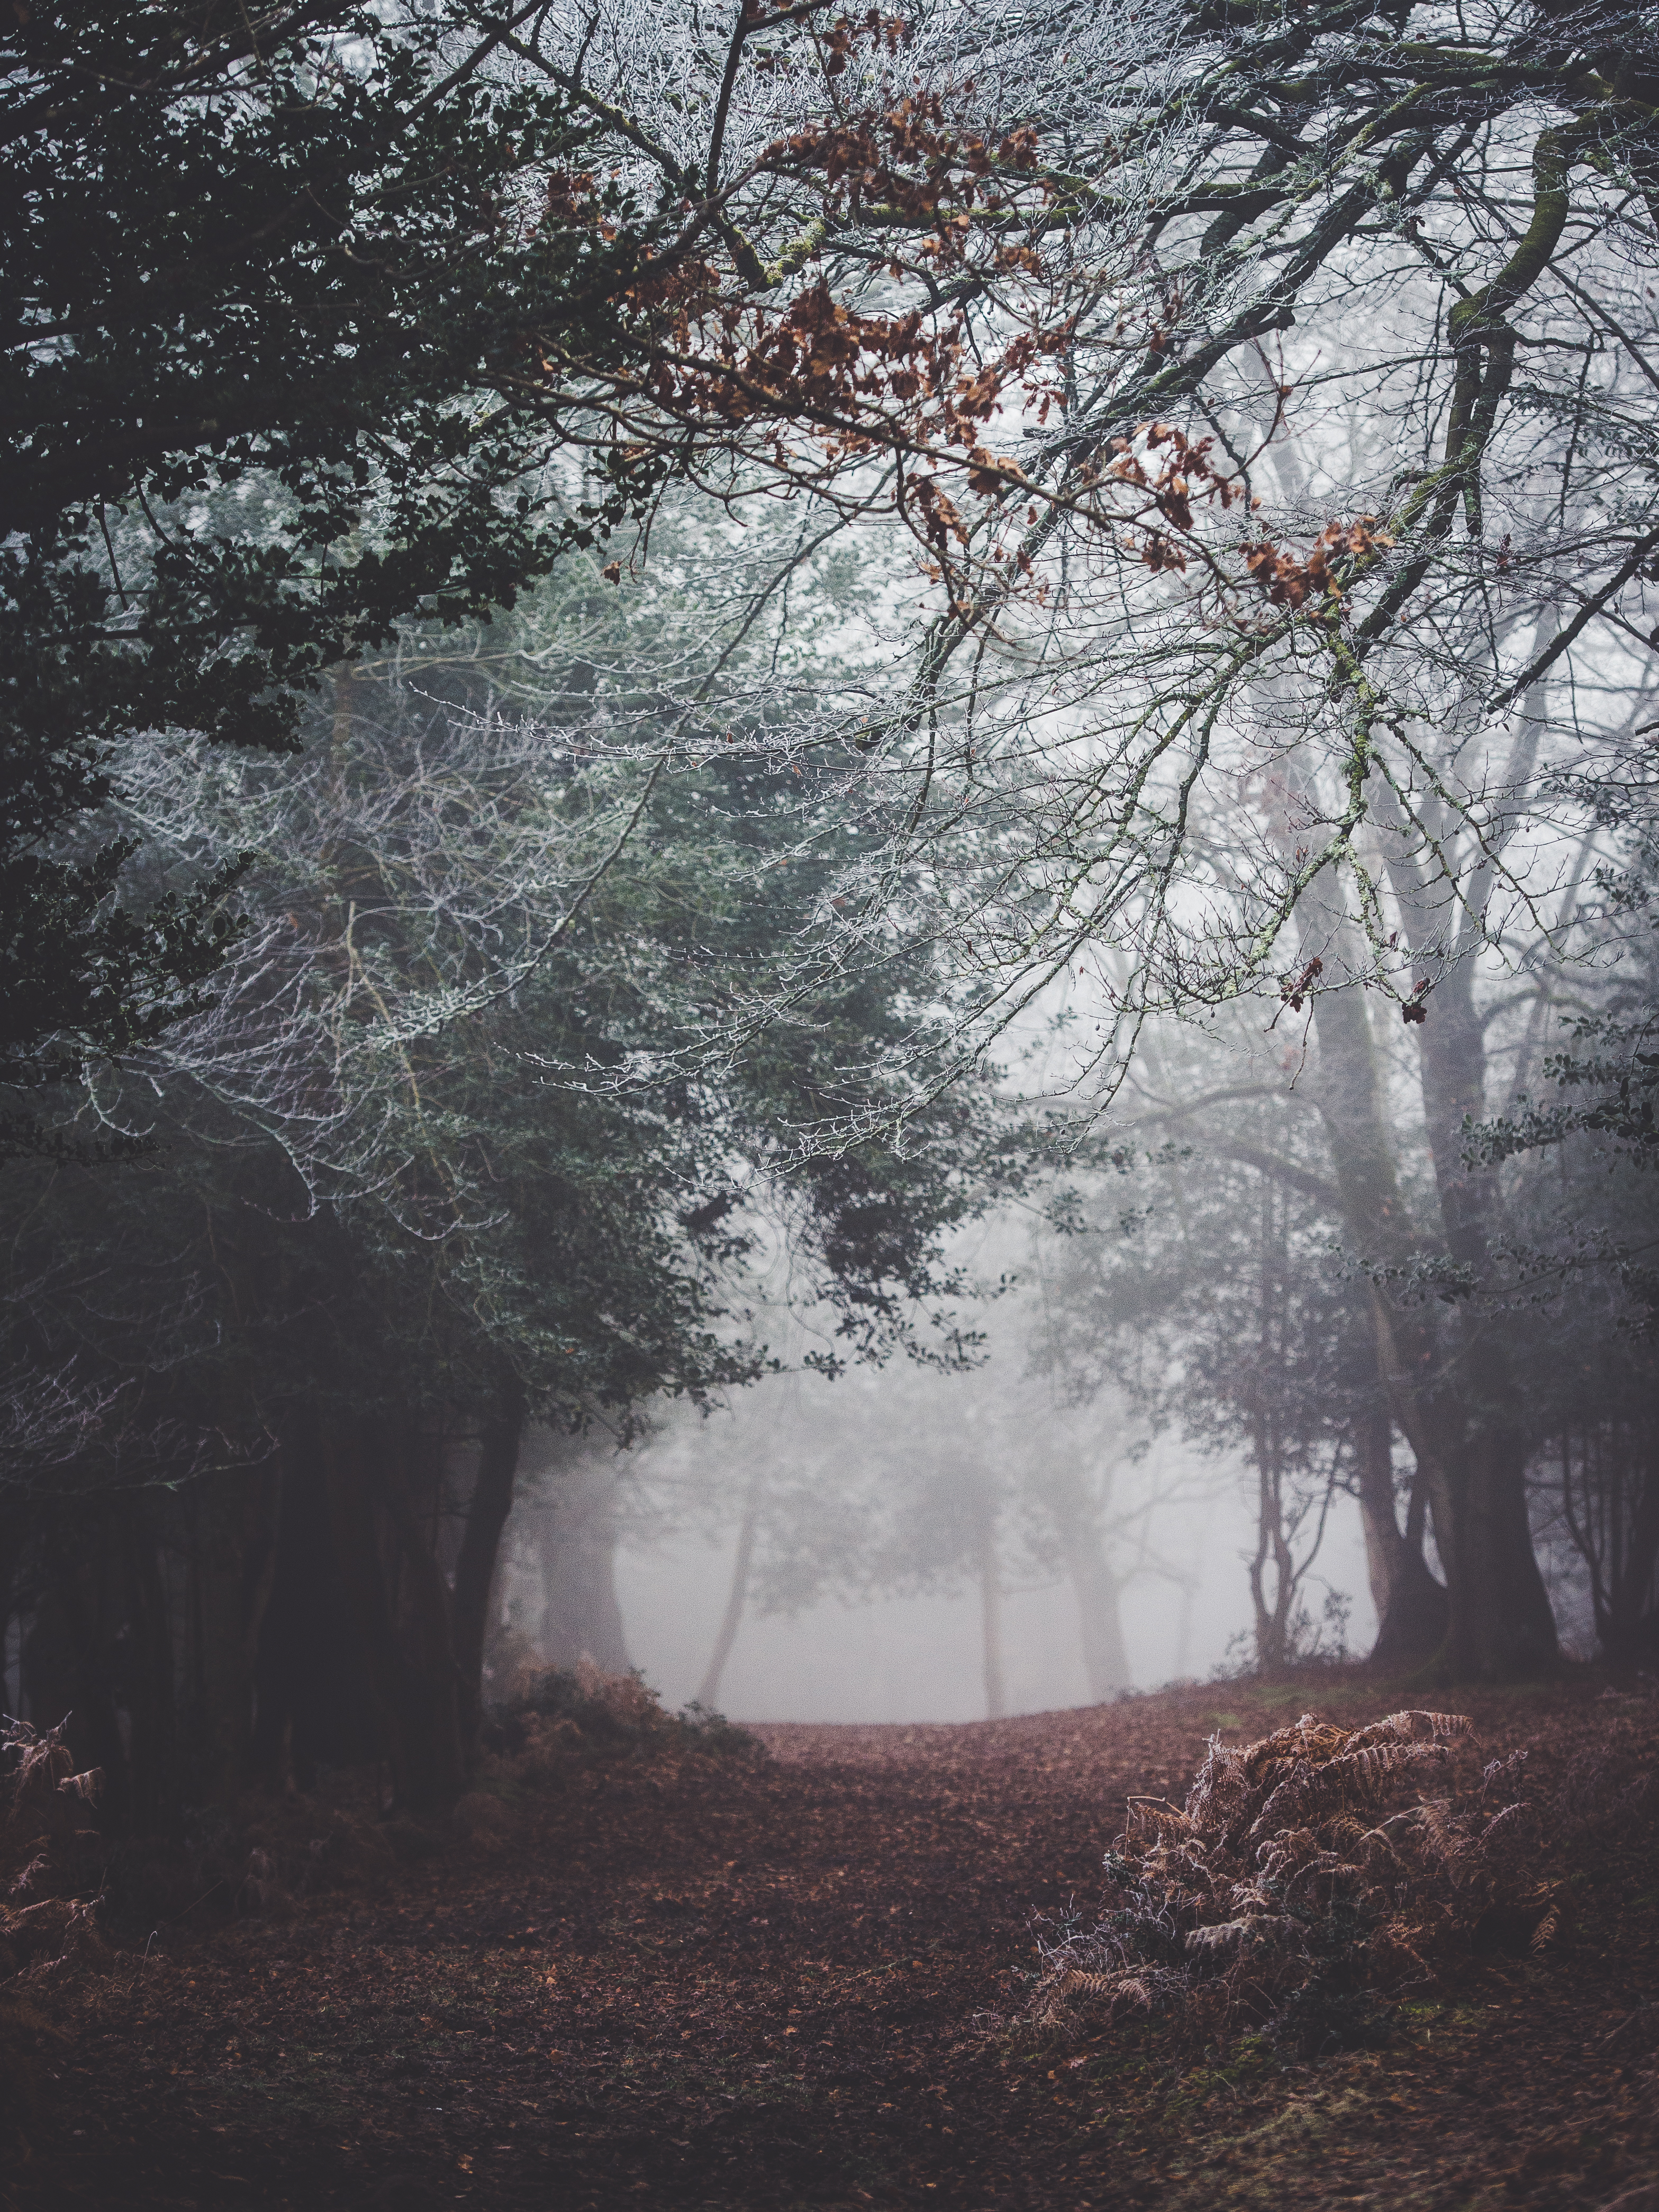
tree, nature, forest, path, branch, snow, winter, plant, wood, fog, mist, sunlight, morning, leaf, flower, frost, autumn, weather, season, woodland, habitat, freezing, atmospheric phenomenon, woody plant